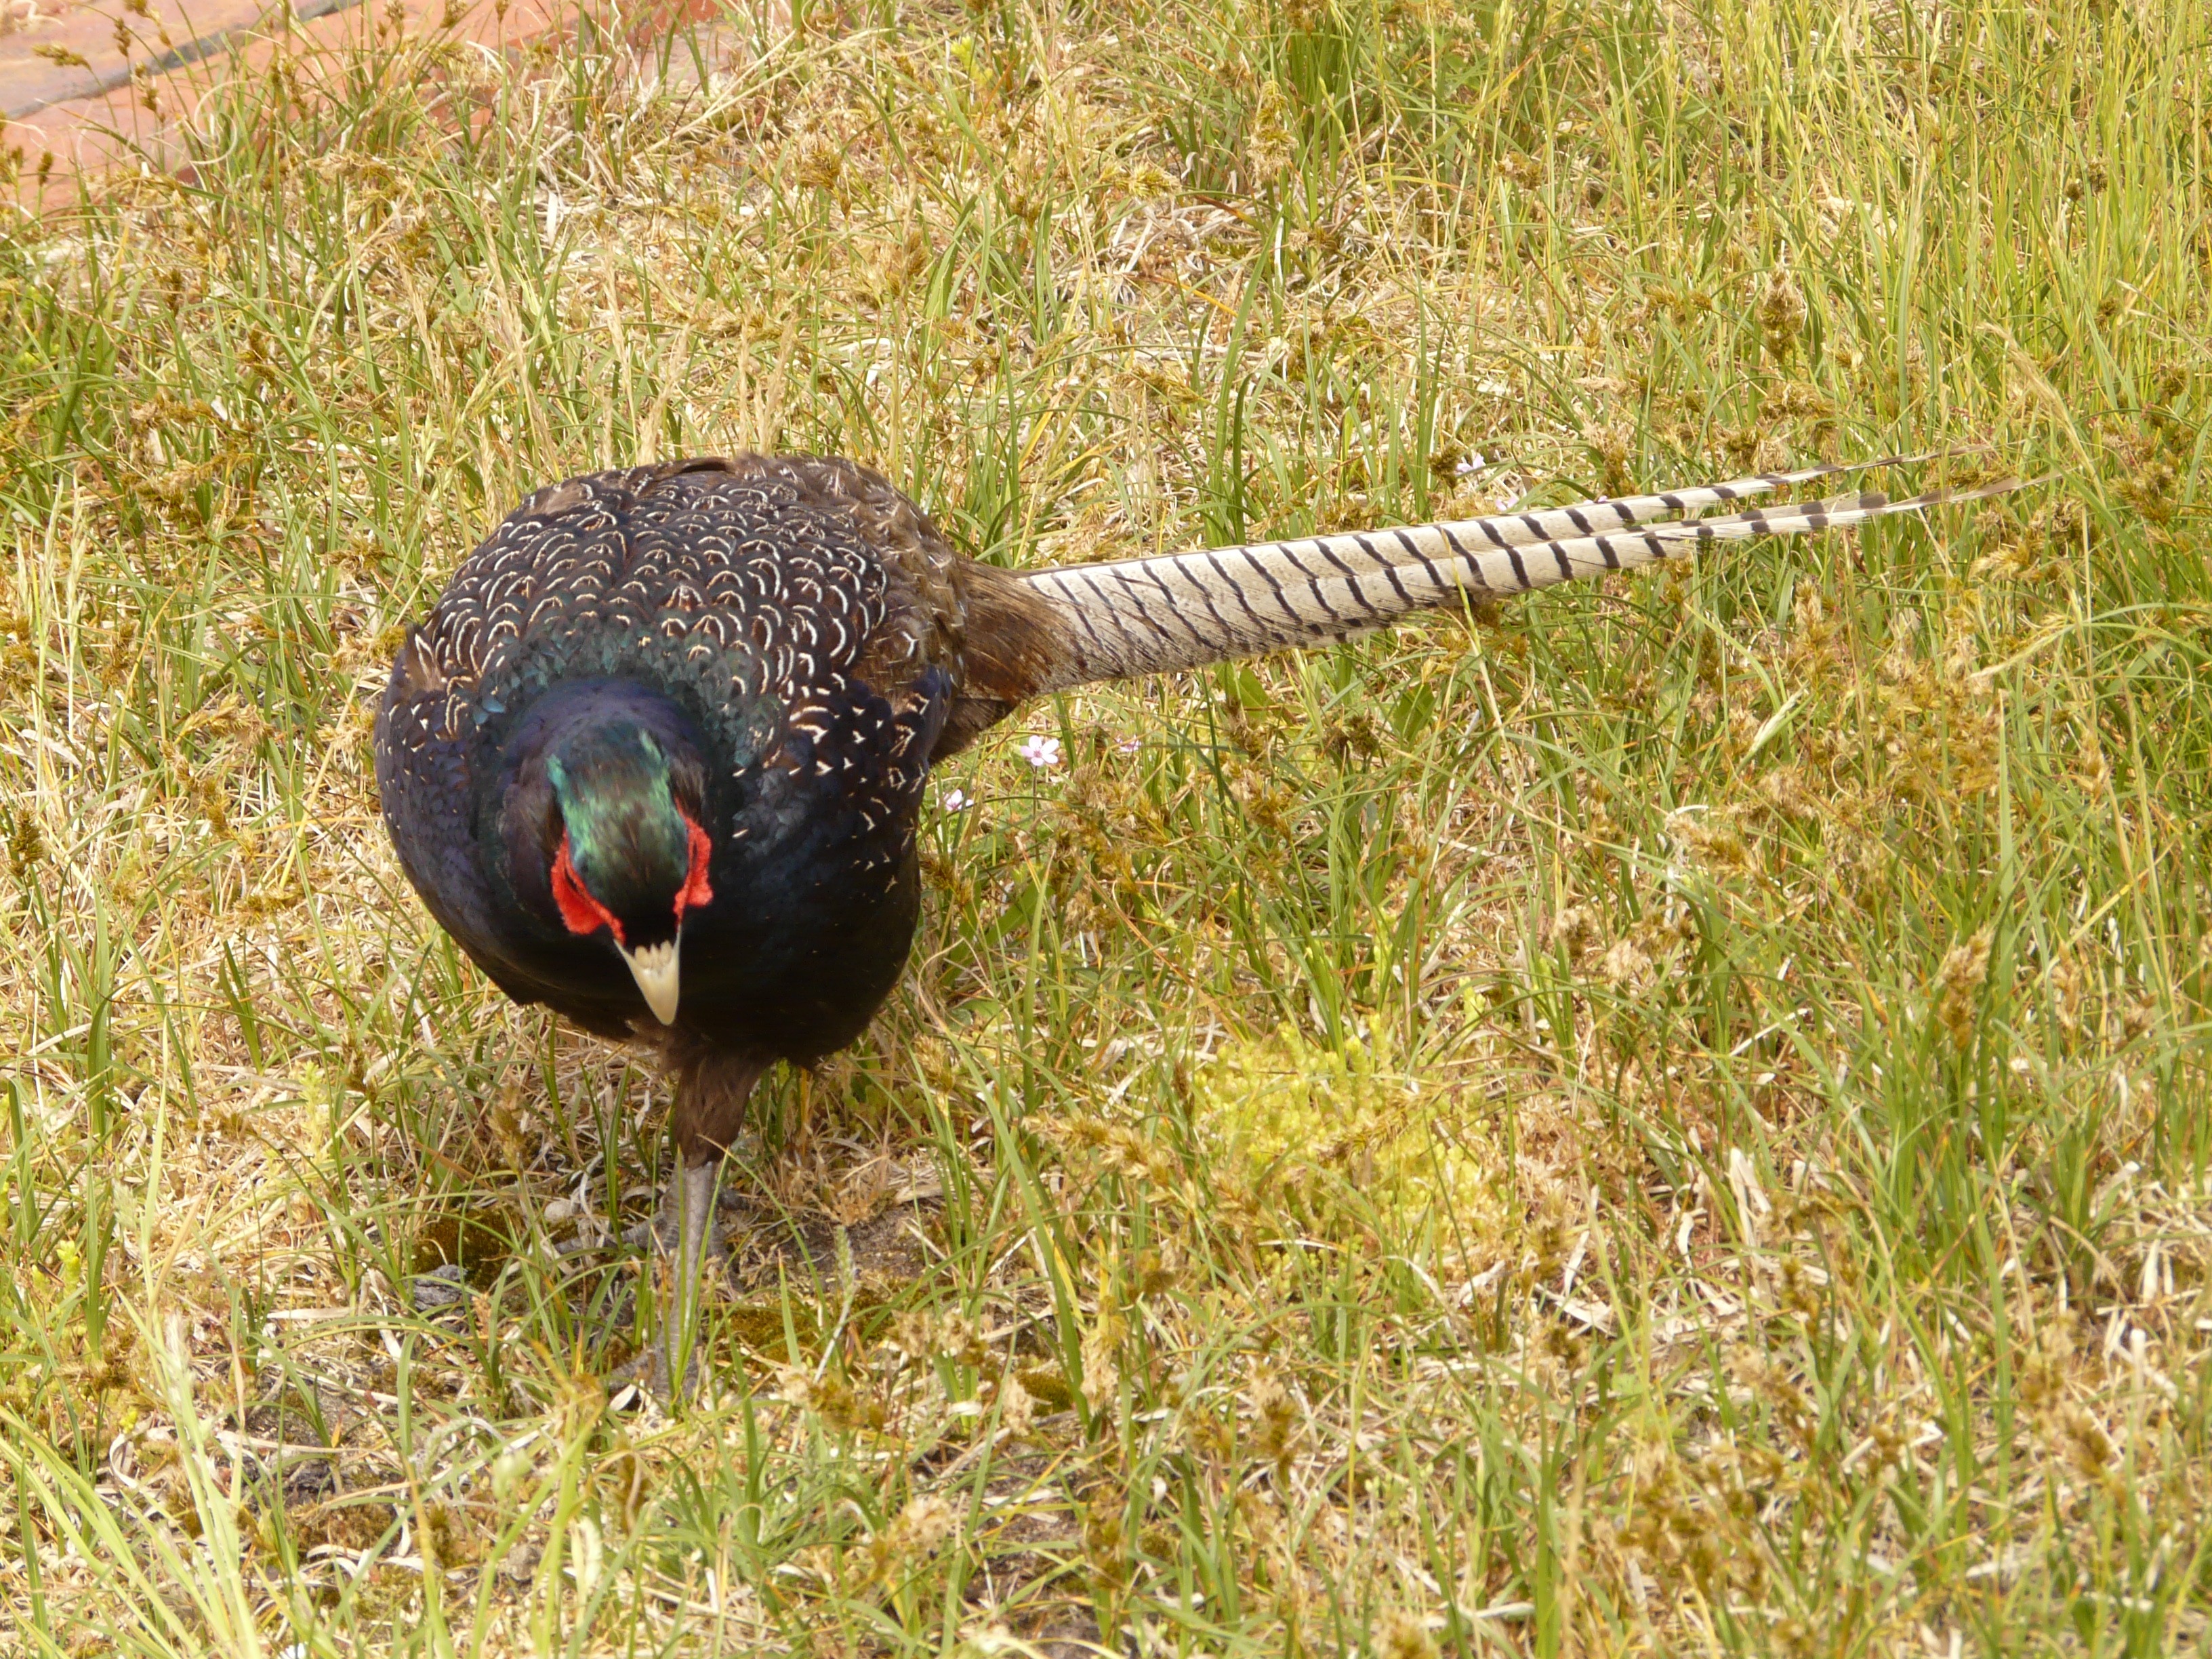
bird, prairie, wildlife, colorful, fauna, plumage, pheasant, galliformes, turkey, vertebrate, species, hahn, phasianidae, tail feathers, wild turkey, phasianus colchicus